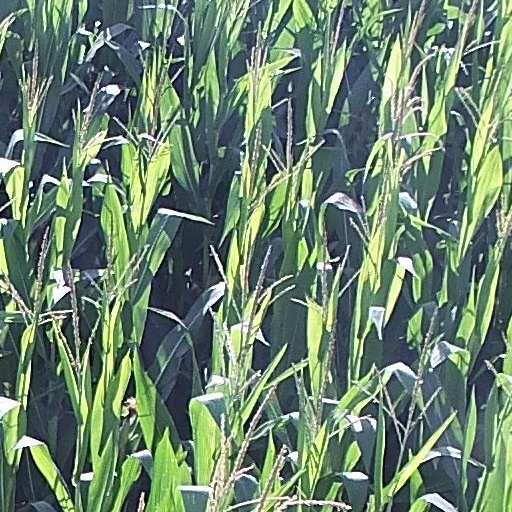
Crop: maize; corn